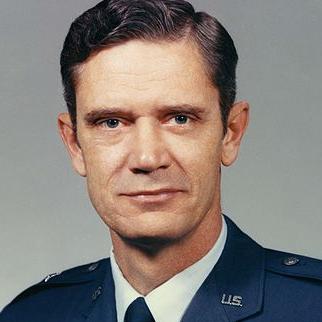
Age: 41